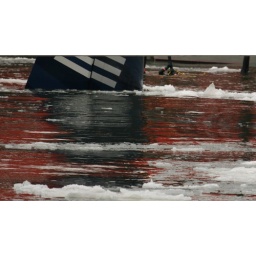
Diver fastens straps to sunken plane Flight 1594 in the hudson river